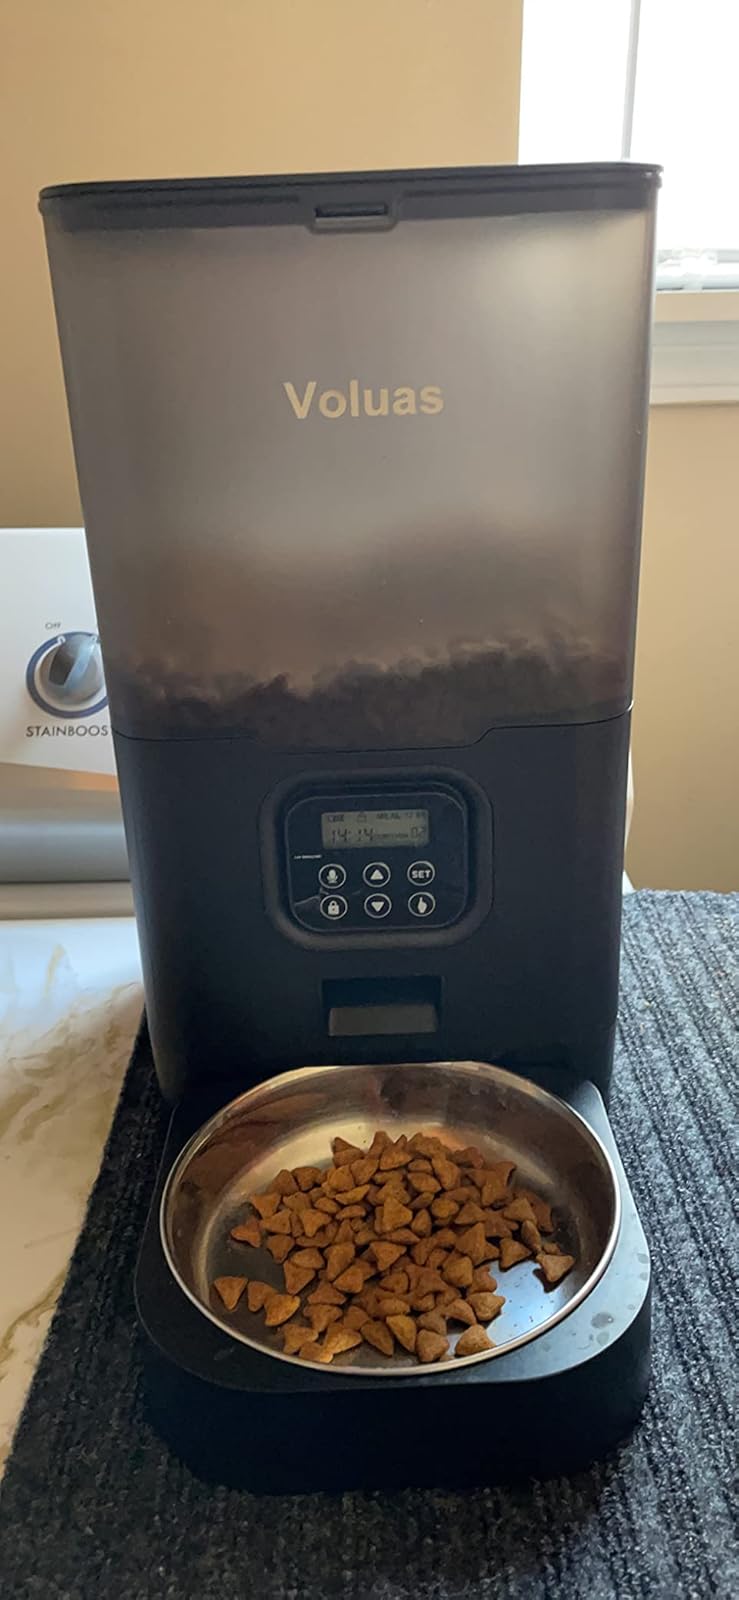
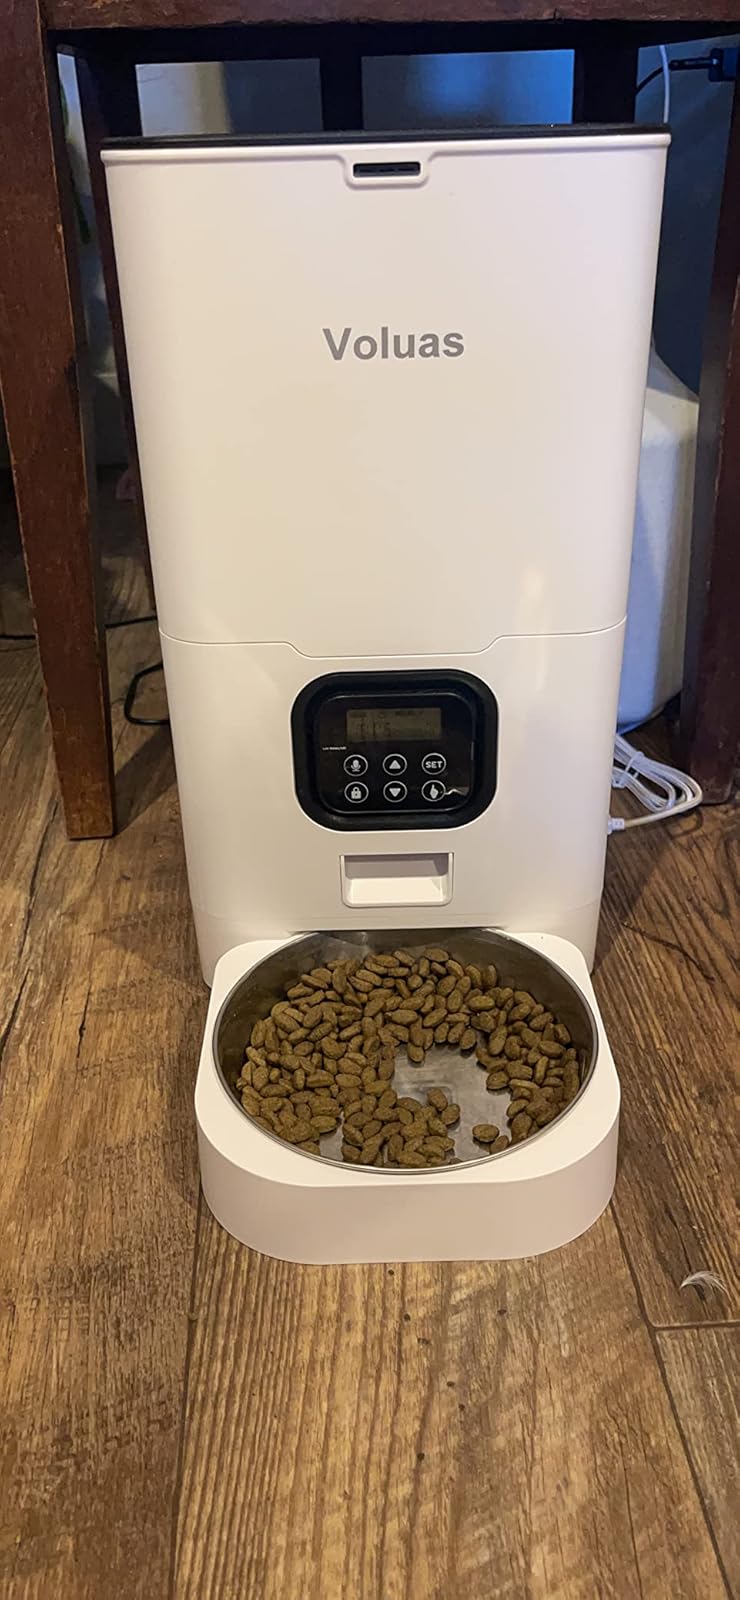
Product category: items_feeder
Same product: no